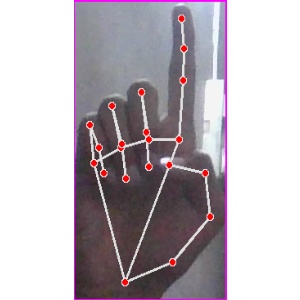
अक्षर: क